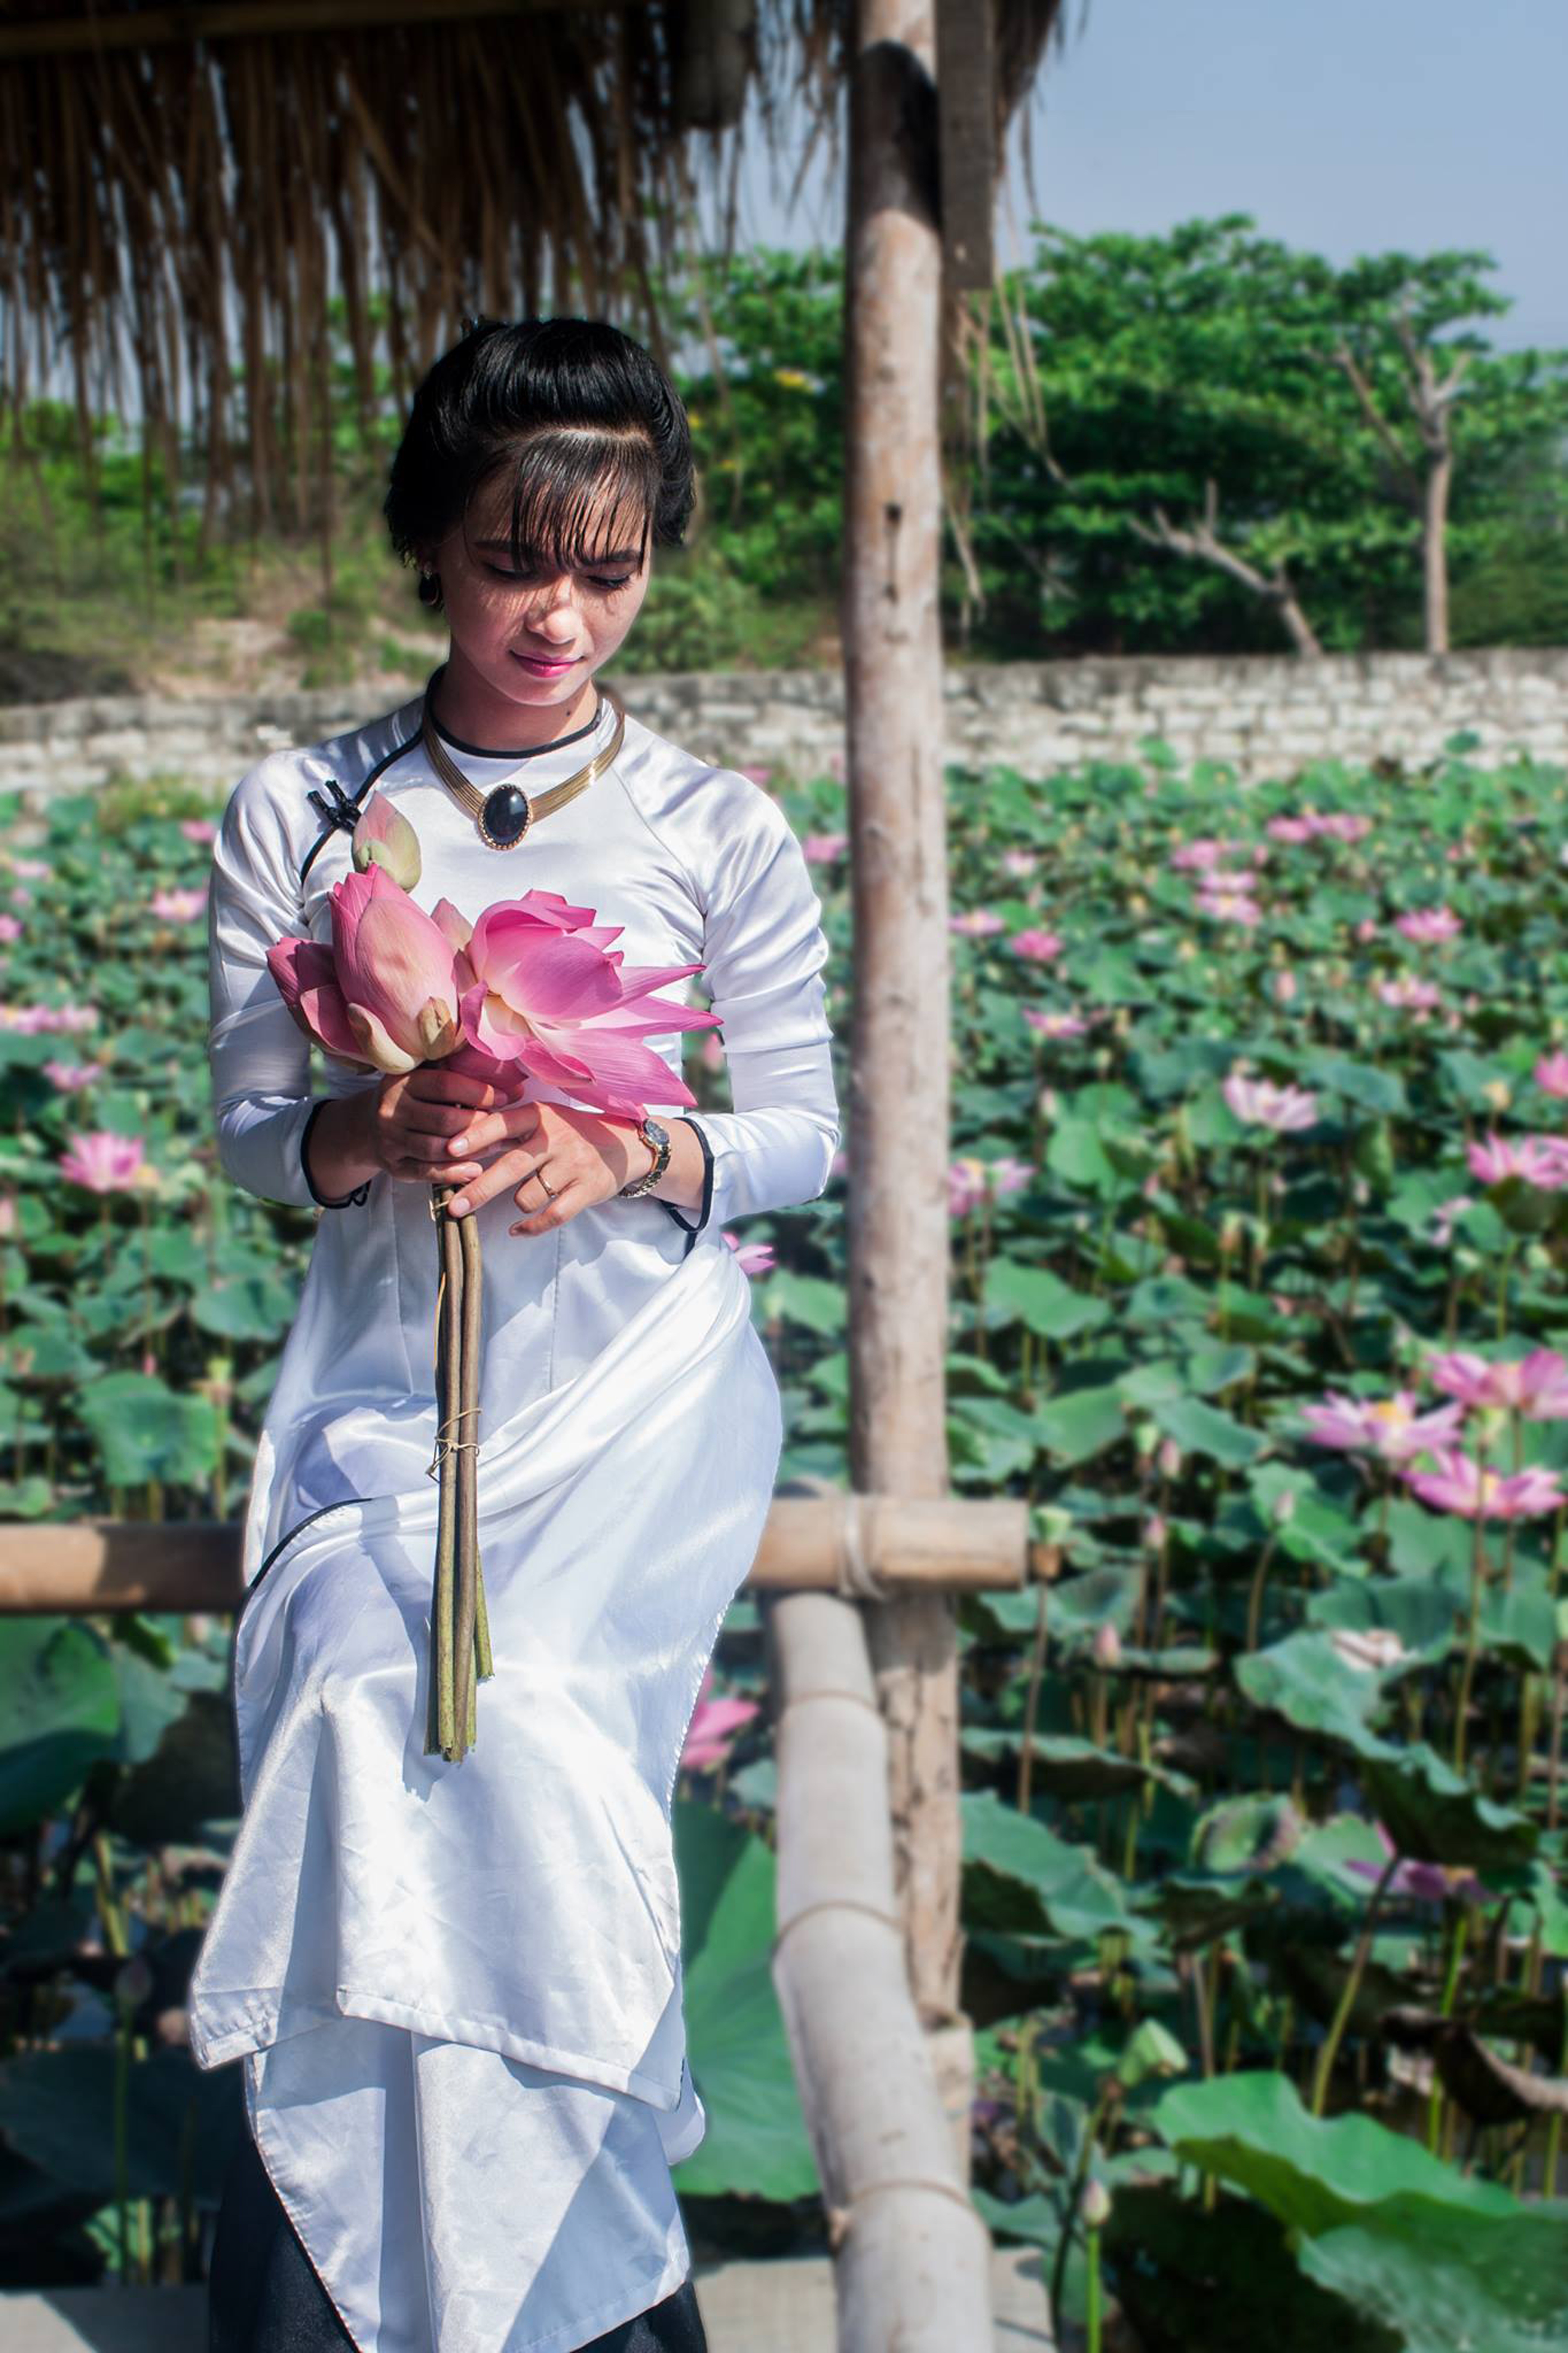
woman, flower, young, child, agriculture, garden, wedding, bride, dress, lotus, vietnam, ao, happy days, the flowers